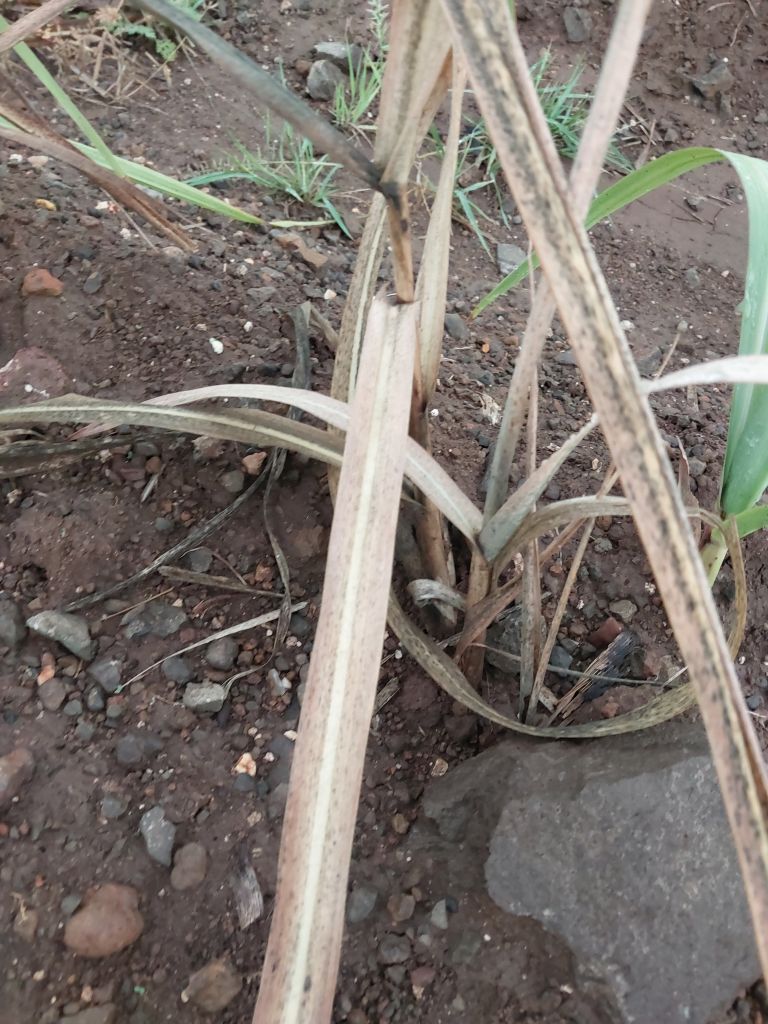
Label: Sett Rot